Twentysix Gasoline Stations

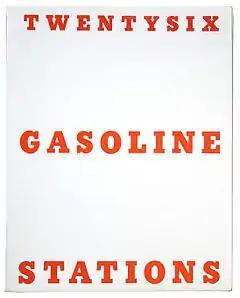

Twentysix Gasoline Stations is the first artist's book by the American pop artist Ed Ruscha. Published in April 1963 on his own imprint National Excelsior Press, it is often considered to be the first modern artist's book, and has become famous as a precursor and a major influence on the emerging artist's book culture, especially in America. The book delivers exactly what its title promises, reproducing 26 photographs of gasoline stations next to captions indicating their brand and location. From the first service station, 'Bob's Service' in Los Angeles where Ruscha lived, the book follows a journey back to Oklahoma City where he had grown up and where his mother still lived. The last image is of a Fina gasoline station in Groom, Texas, which Ruscha has suggested should be seen as the beginning of the return journey, 'like a coda'.